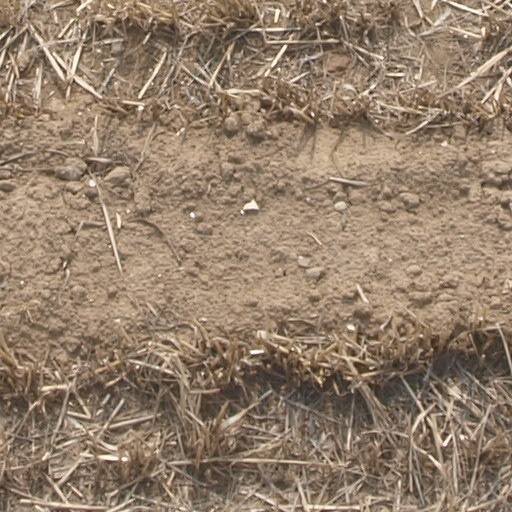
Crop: maize; corn